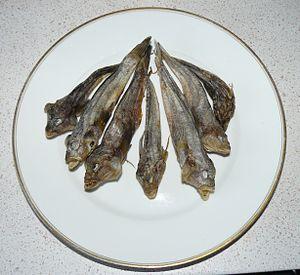
""Бички в'ялені"" (Bytchky v'ialeni)
Les Gobiidés forment une famille de poissons appartenant au sous-ordre des Gobioidei, et comprenant la plupart des espèces de Gobies.
L’Estuaire de Khadzhibey, ou Liman de Khadzhibey, est un estuaire du nord-ouest de la Mer Noire, situé au nord-ouest de la ville d'Odessa. Cet estuaire est aussi appelé liman, car il est séparé du large par un cordon littoral sableux ou banc de sable, long d'environ 5 km. La longueur de l'estuaire est de 31 km, sa largeur de 0,5 à 3,5 km, sa profondeur jusqu'à 18,3 m, il s'étend sur 70 km². Le fond de liman est couvert de couches de boue noire, qui ont des propriétés sanitaires. La rivière Malyi Kuyalnyk coule vers l'estuaire.